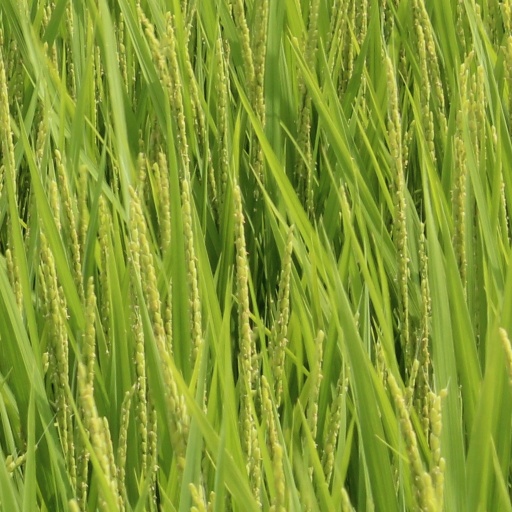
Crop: rice